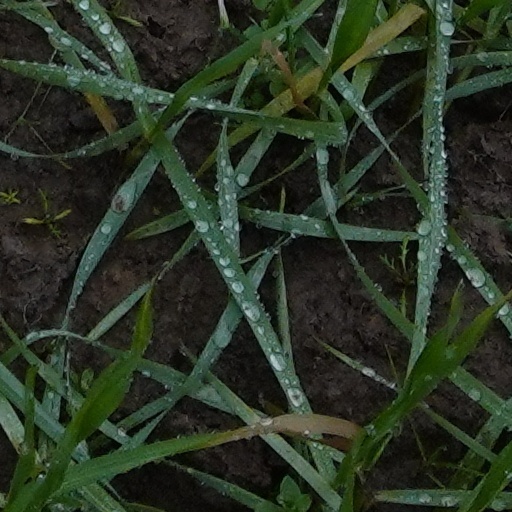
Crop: wheat